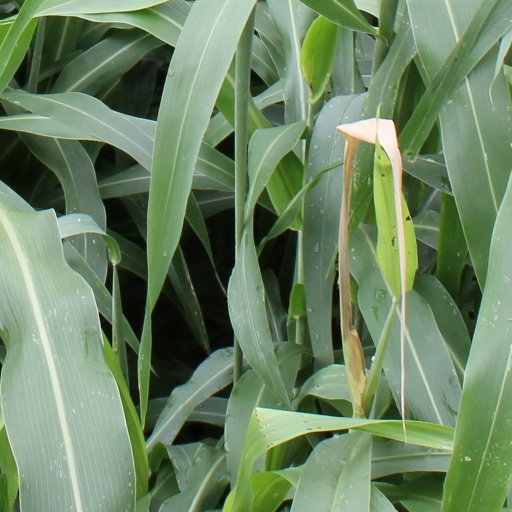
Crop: sorghum